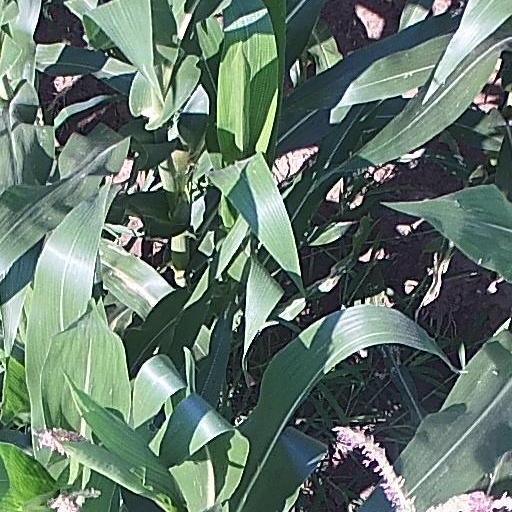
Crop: maize; corn